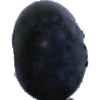
Label: blueberry